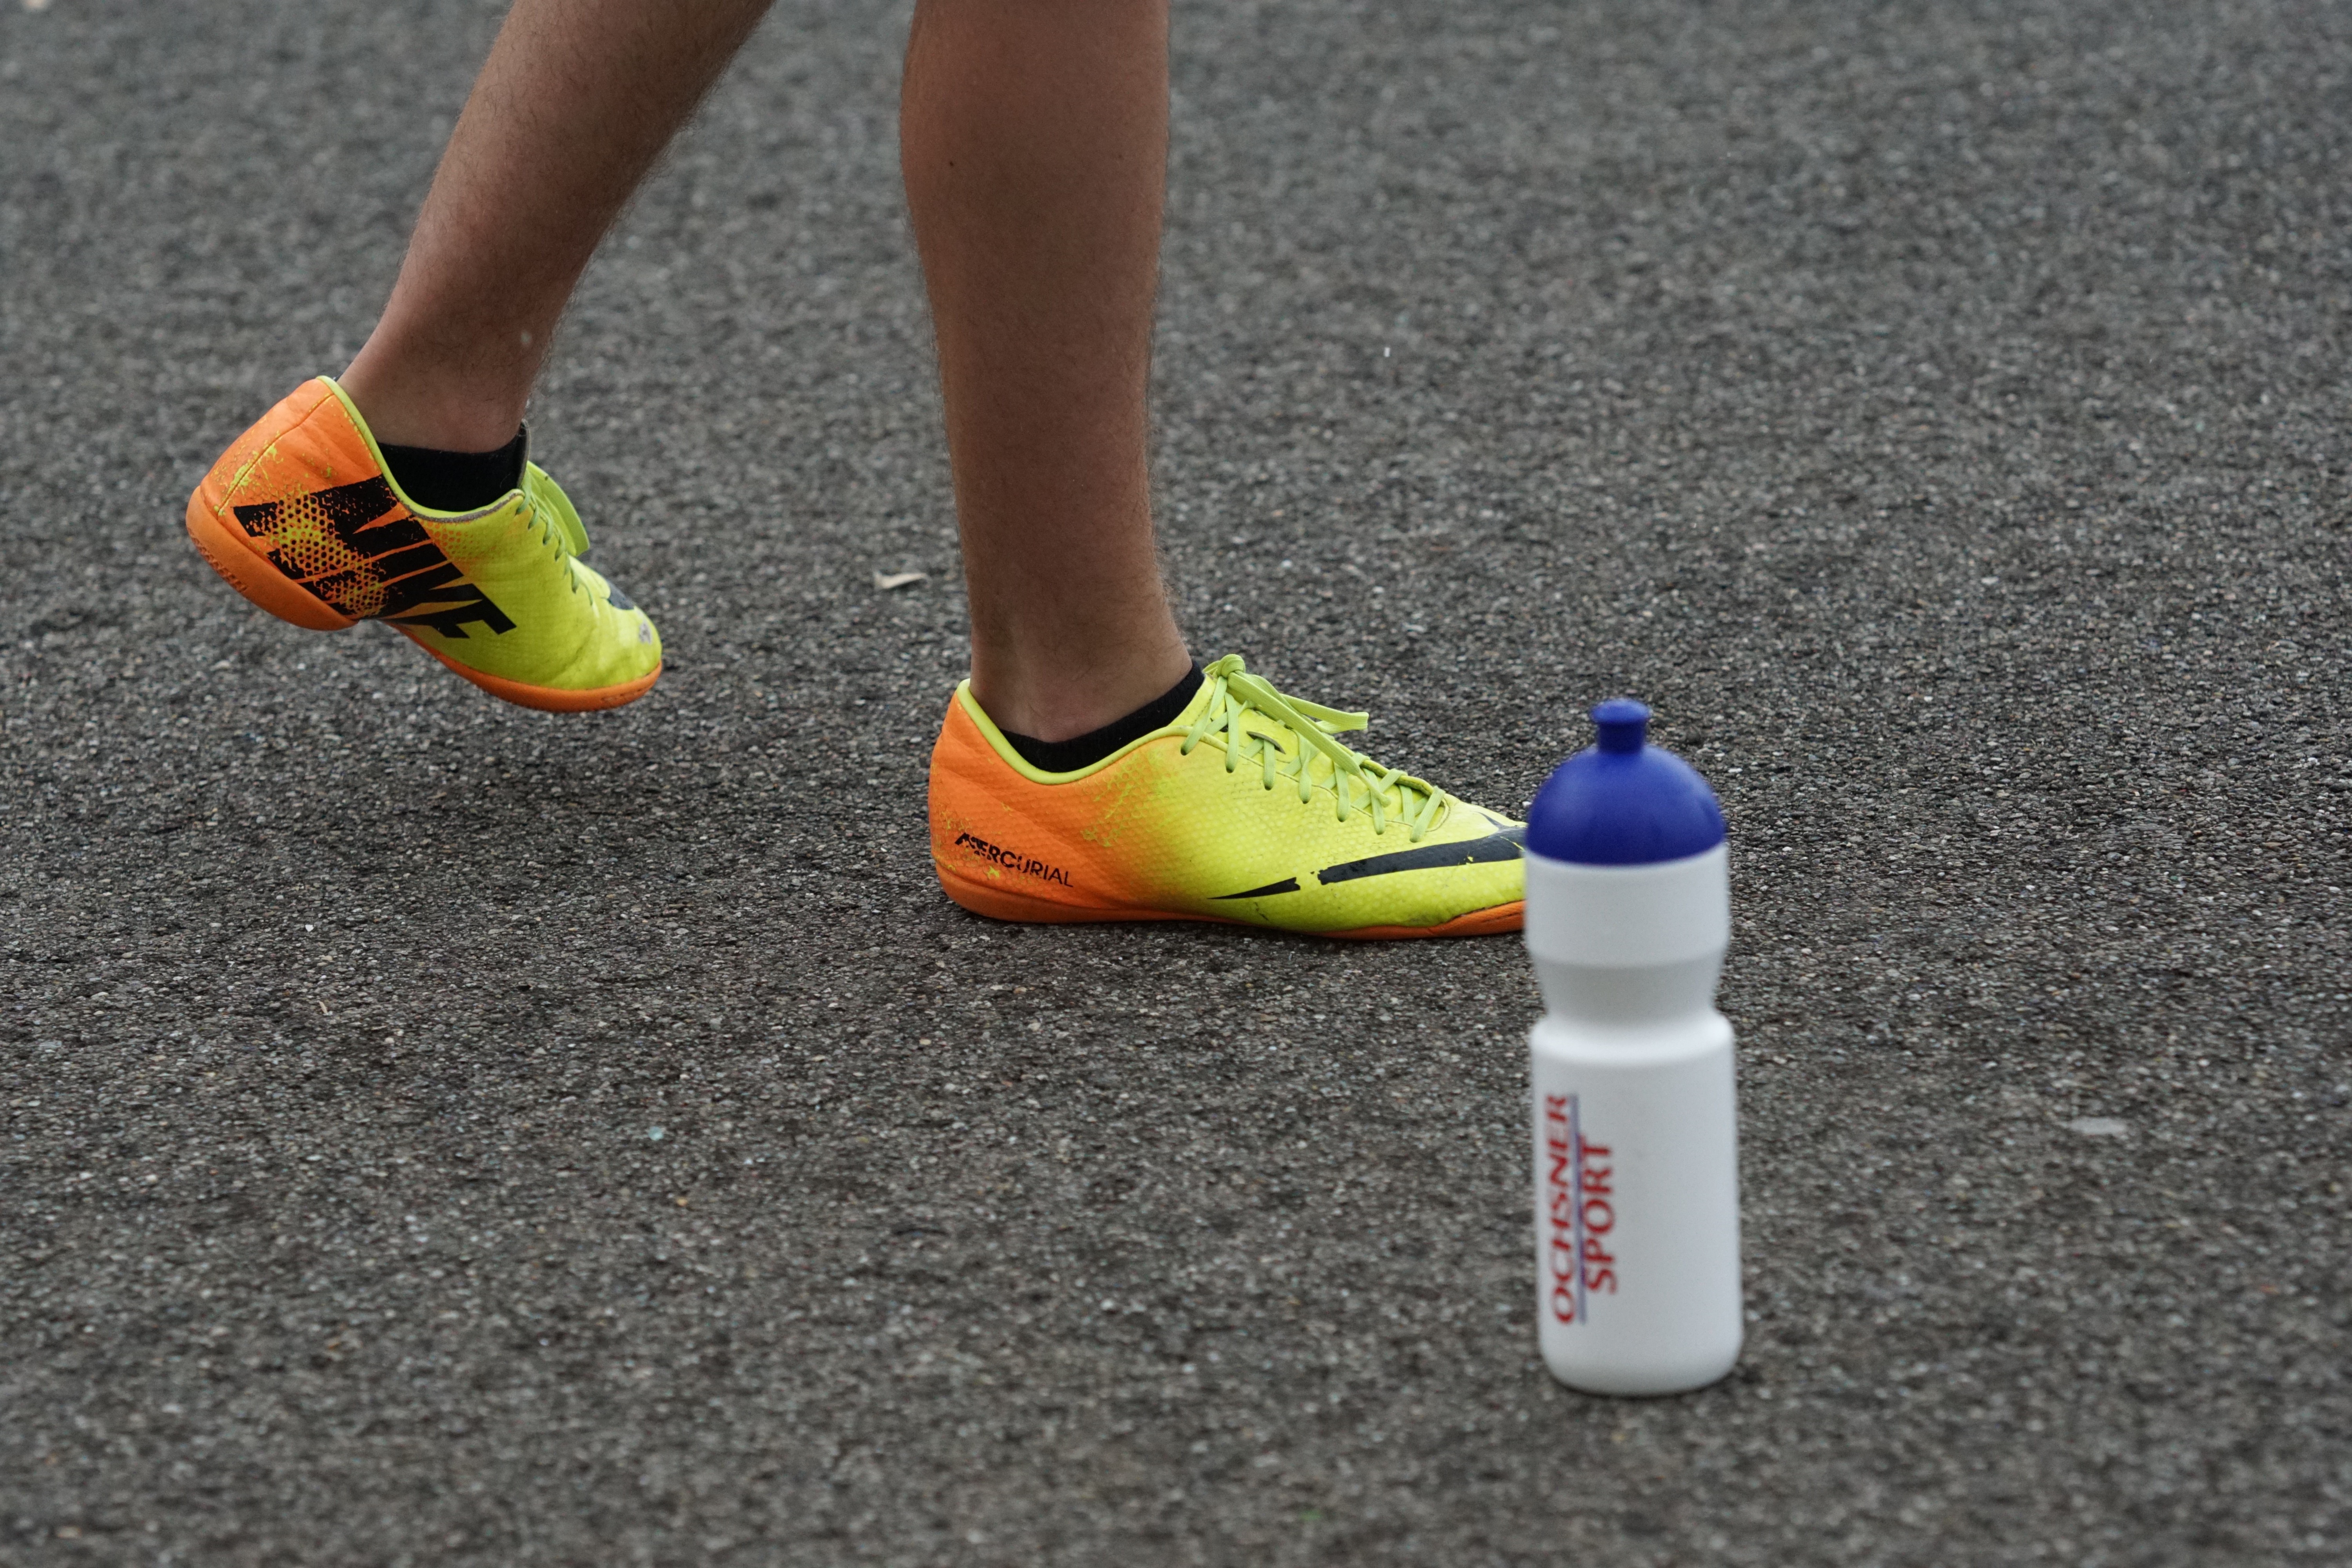
shoe, running, asphalt, leg, color, drink, yellow, sneakers, footwear, sports shoes, start position